Cornelius H. DeLamater

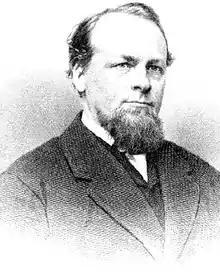

Cornelius Henry DeLamater (August 30, 1821 – February 2, 1889) was an industrialist who owned DeLamater Iron Works in New York City. The steam boilers and machinery for the ironclad were built in DeLamater's Iron Works foundry during the American Civil War (1861-1865). Swedish immigrants marine engineer and inventor John Ericsson considered DeLamater his closest, most intimate friend.